Trisilaallene

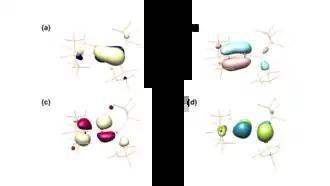

The electronic structure of trisilaallene is highly affected by its substituents. On the contrary to the alkyl-substituted trisilaallene, according to DFT calculation at B3LYP/6-31G(d) level, "t"BuMeSi-substituted trisilaallene has almost degenerate π (Si=Si) and π* (Si=Si) orbitals, localized between the central silicon atom and only one of the two terminal silicon atoms. The two π-bonding orbitals and the two π*-antibonding orbitals are perpendicular to each other. These features are analogous to all-carbon allenes, which is justified by the close-to-linear geometry of the silyl-substituted trisilaallene.